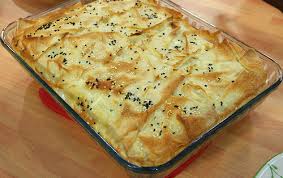
Yemek: borek